Charabanc

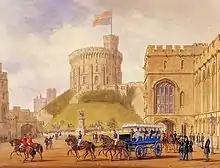
Windsor Castle 1844

Introduced in the 1830s as a French sporting vehicle, the was popular at race meetings and for hunting or shooting parties where it served as a mobile grandstand. It could be pulled by a four-in-hand team of horses or a pair in pole gear. It had two or more rows of crosswise bench seats, plus a slightly lower rear seat for a groom, and most also had a slatted trunk for luggage. Initially used by the wealthy, they were later enlarged with more seats for school or works excursions and tourist transport, as a cheaper version of the tourist coach. The first charabanc in Britain was presented to Queen Victoria by Louis Philippe of France and is preserved in the Royal Mews.